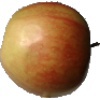
Label: Apple Red 2